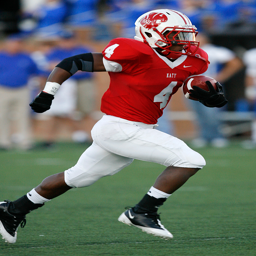
a city running back person rushes for a first quarter touchdown against a city as the teams faced off in district play .